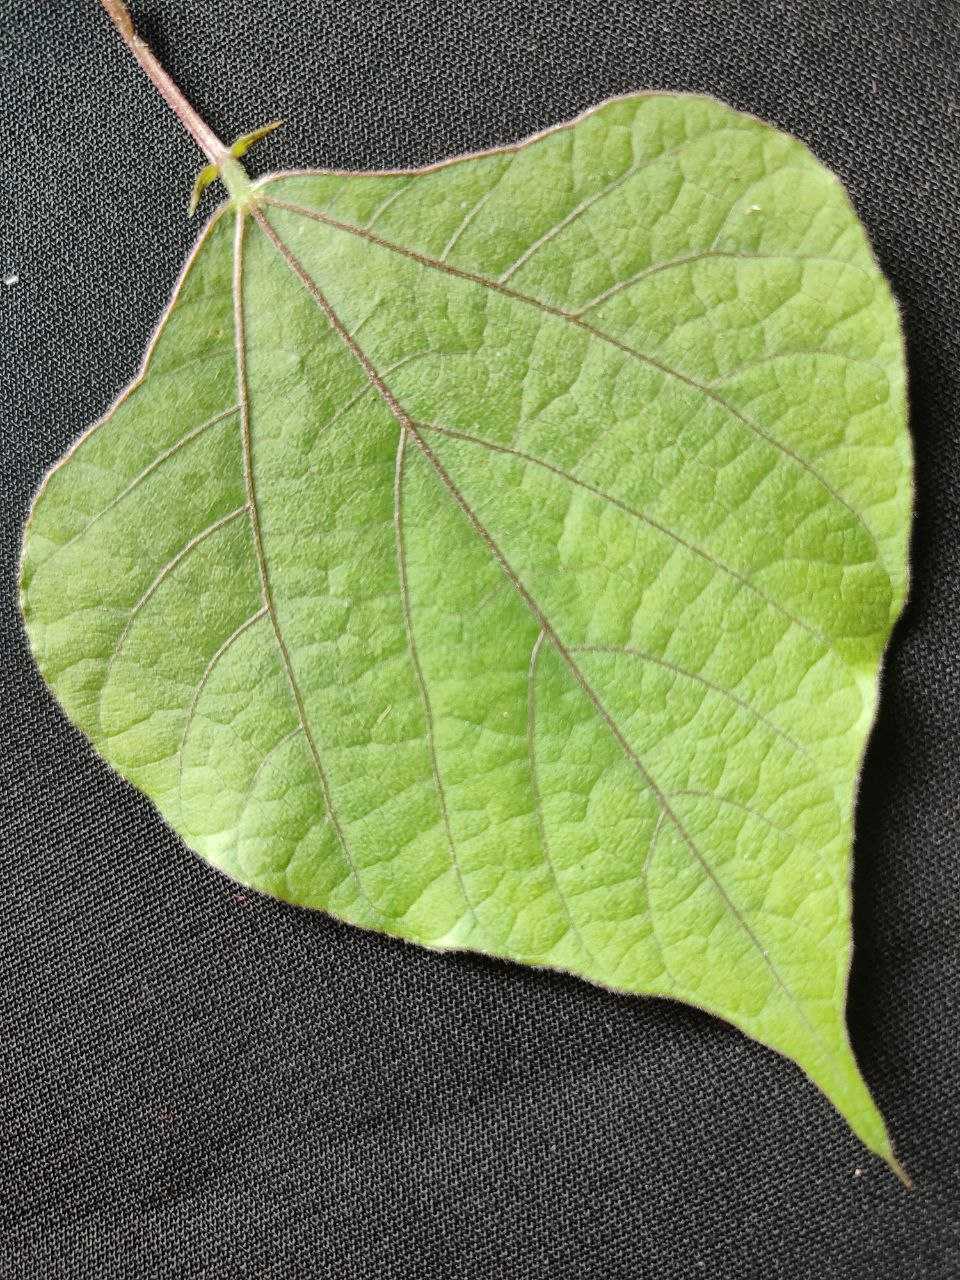
Crop: bean
Leaf condition: Fresh Leaf